Camas Meadows Battle Sites

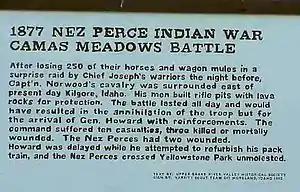
Camas Meadows sign, Idaho, 2003

The Camas Meadows Battle Sites, also known as Camas Meadows Camp and Battle Sites, are two sites important to the Battle of Camas Creek, fought August 20, 1877 between members of the Nez Perce tribe and troops of the United States Army. The Nez Perce captured about 150 horses and mules from a campsite of the pursuing army, and for several hours besieged a detachment sent to recover them at a second site. The two sites, each about in size, are about apart in Clark County, Idaho. They were designated a National Historic Landmark in 1989, and are now part of Nez Perce National Historical Park, a collection of sites important in Nez Perce history.